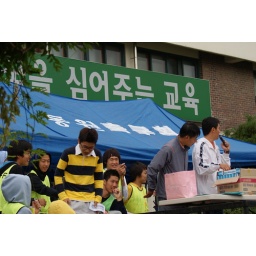
boy in blue and yellow...another winner